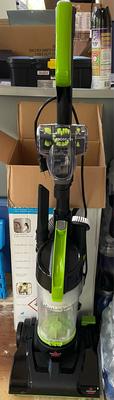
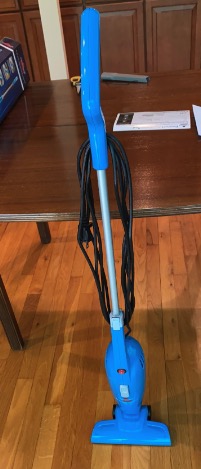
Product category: items_vacuum
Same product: no